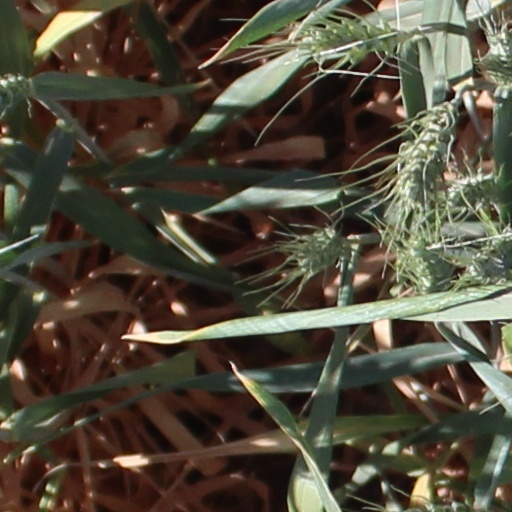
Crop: wheat